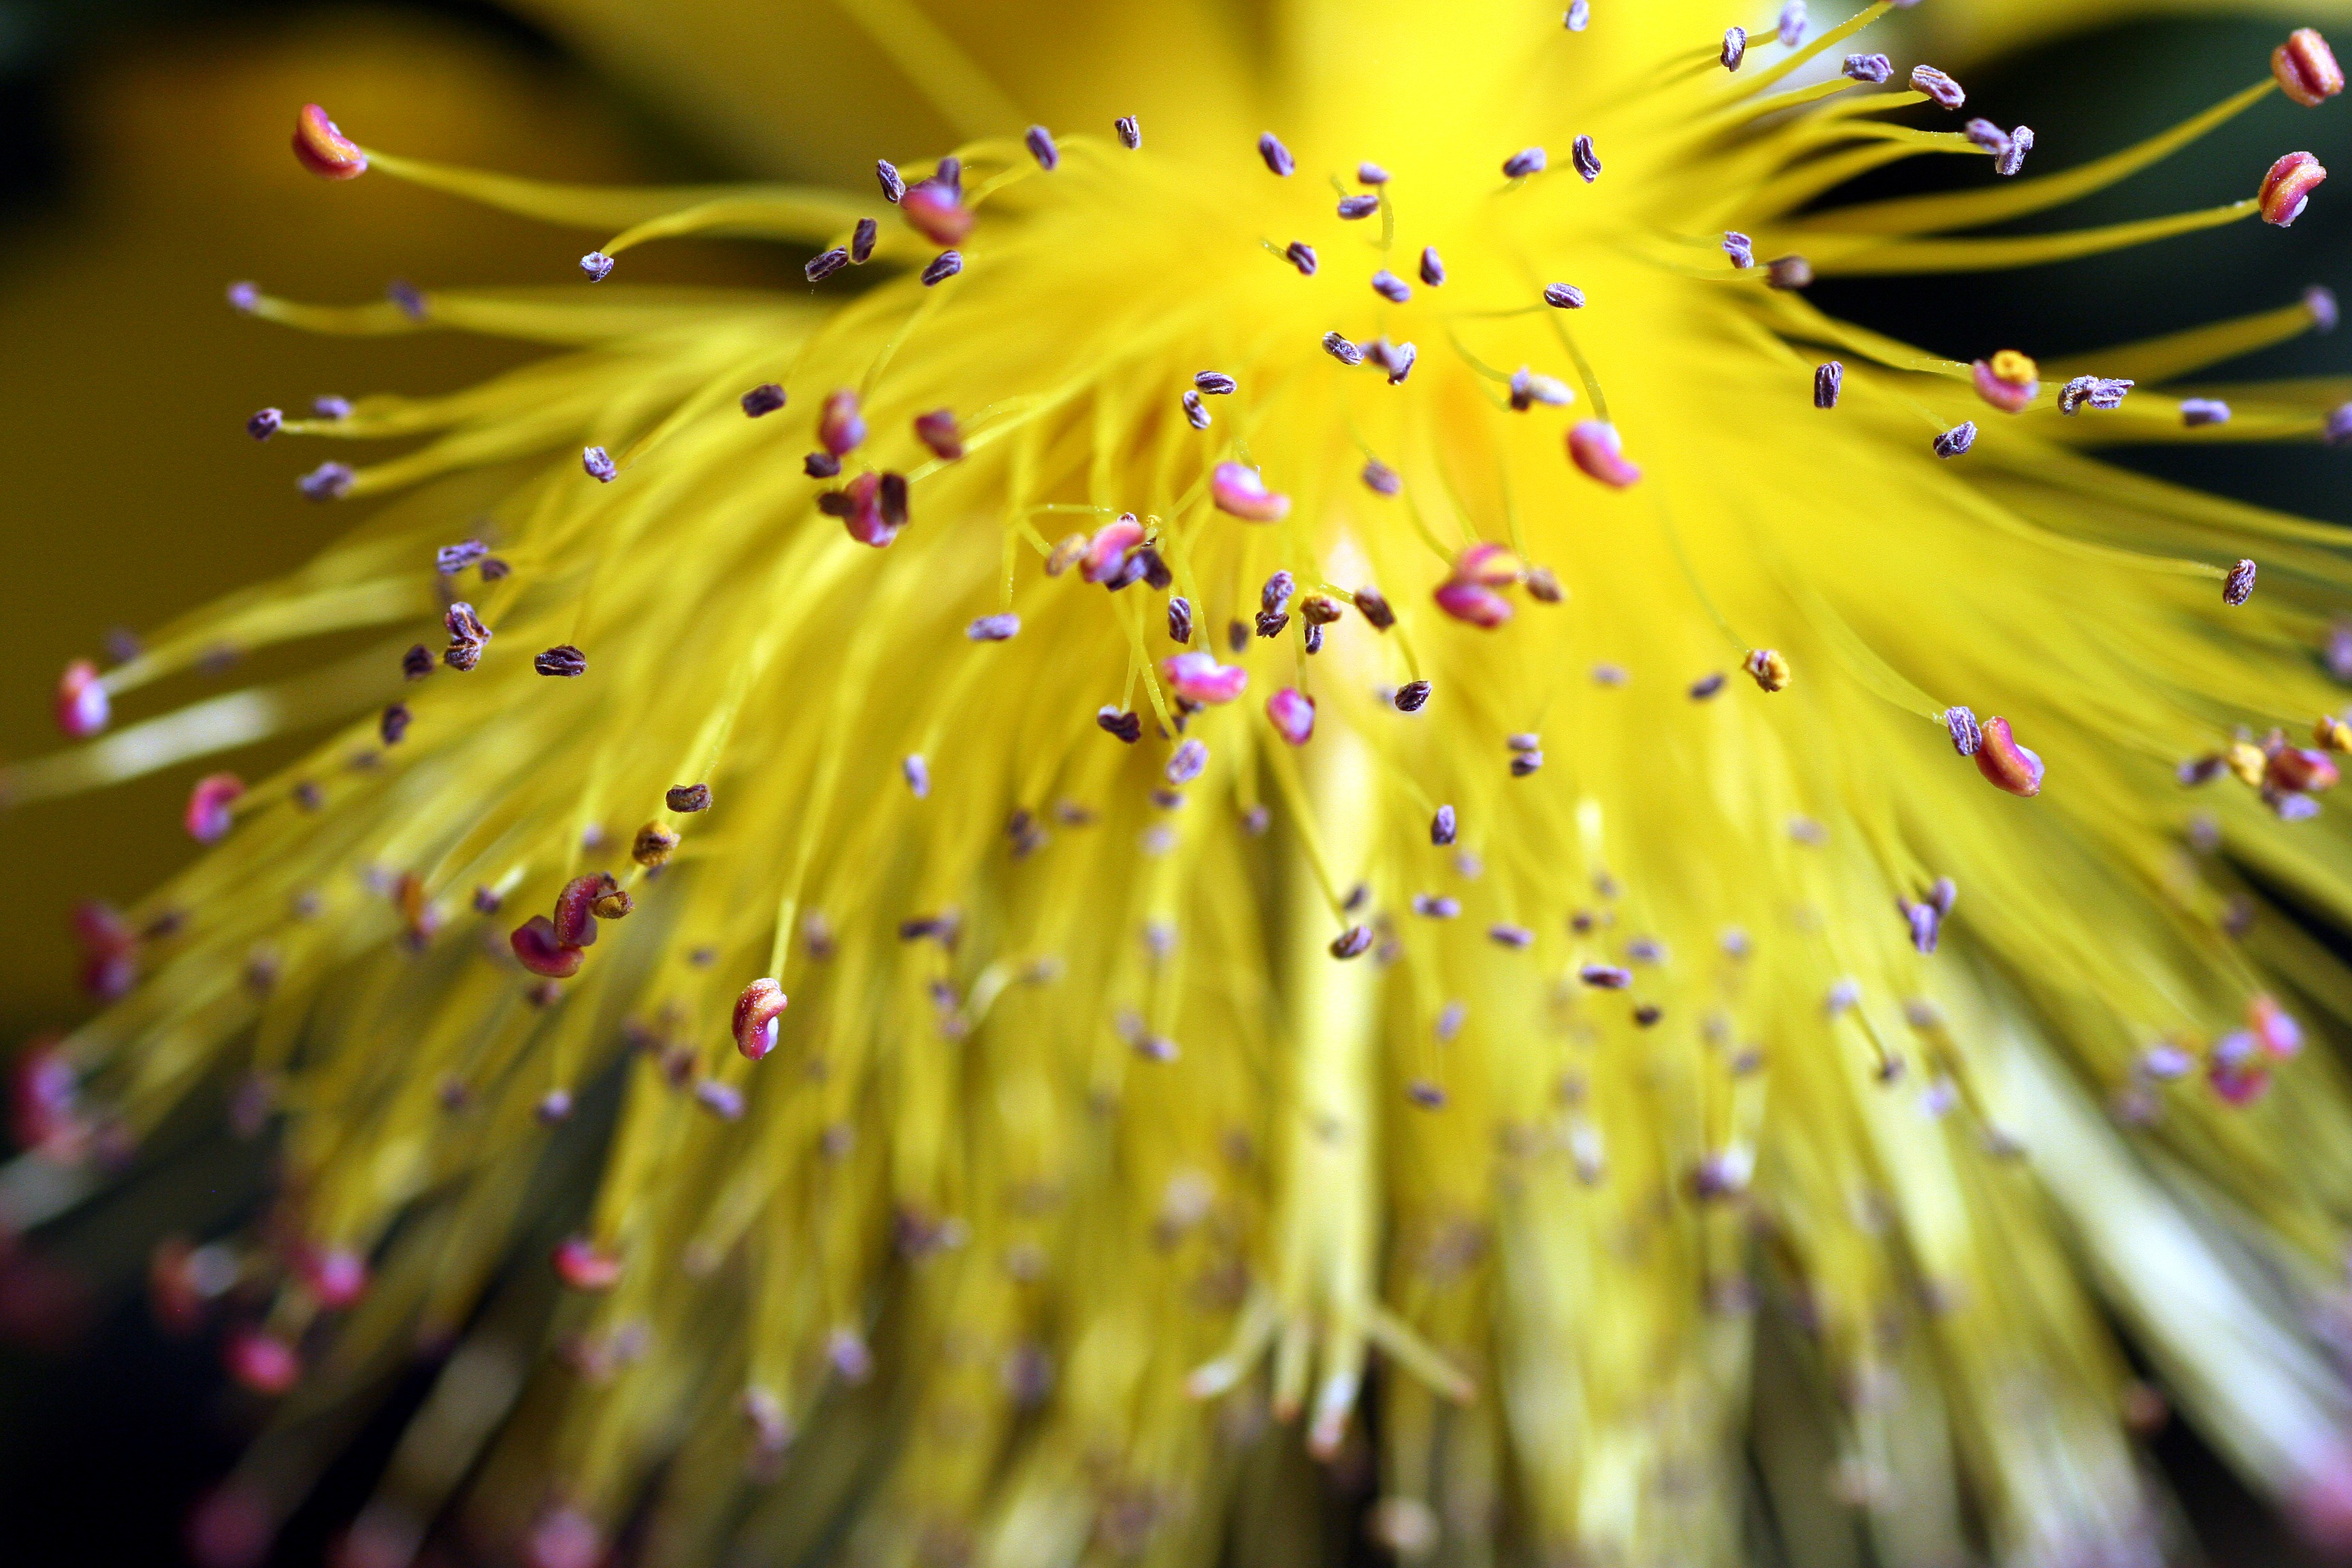
nature, branch, blossom, plant, photography, sunlight, leaf, flower, petal, pollen, spring, green, botany, yellow, flora, wildflower, close up, pistil, macro photography, flowering plant, daisy family, plant stem, land plant